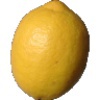
Label: lemon